Wodonga

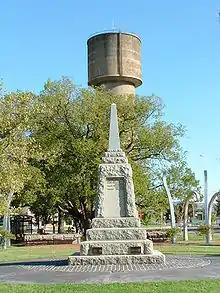
Wodonga water tower and War Memorial at Woodland Grove

Wodonga railway station lies on the North East railway line. A new line was opened in late 2010 bypassing the Wodonga CBD, for which the town held a celebratory day for the last commercial passenger train to pass through the town centre. This line took the rail line out of the centre of town (and removed all of the level crossings), and a new station was built and the line was diverted north of the town to Albury.